Interactivity

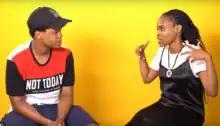
Human interactivity

Across the many fields concerned with interactivity, including information science, computer science, human-computer interaction, communication, and industrial design, there is little agreement over the meaning of the term "interactivity", but most definitions are related to interaction between users and computers and other machines through a user interface. Interactivity can however also refer to interaction between people. It nevertheless usually refers to interaction between people and computers – and sometimes to interaction between computers – through software, hardware, and networks.